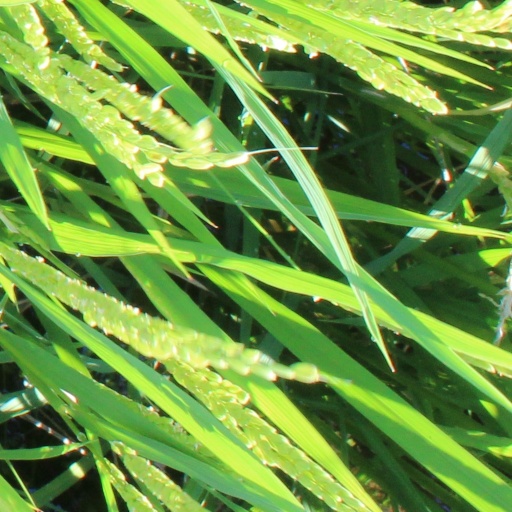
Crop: rice